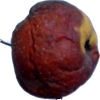
Label: apples